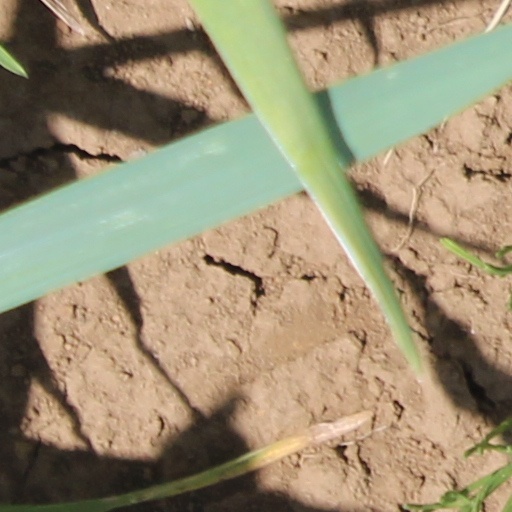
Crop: wheat